Düzce

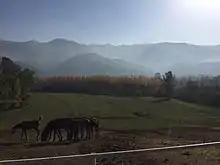
A view from Düzce

Düzce has a humid subtropical climate ("Cfa)" under the Köppen climate classification, and an oceanic climate ("Do") under the Trewartha climate classification. It experiences chilly, occasionally snowy winters and warm to very warm summers.